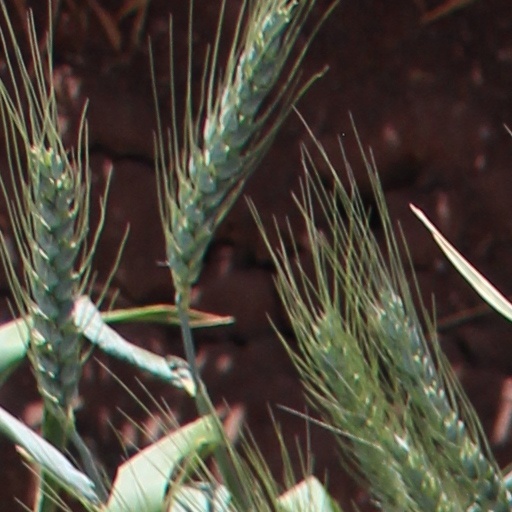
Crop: wheat